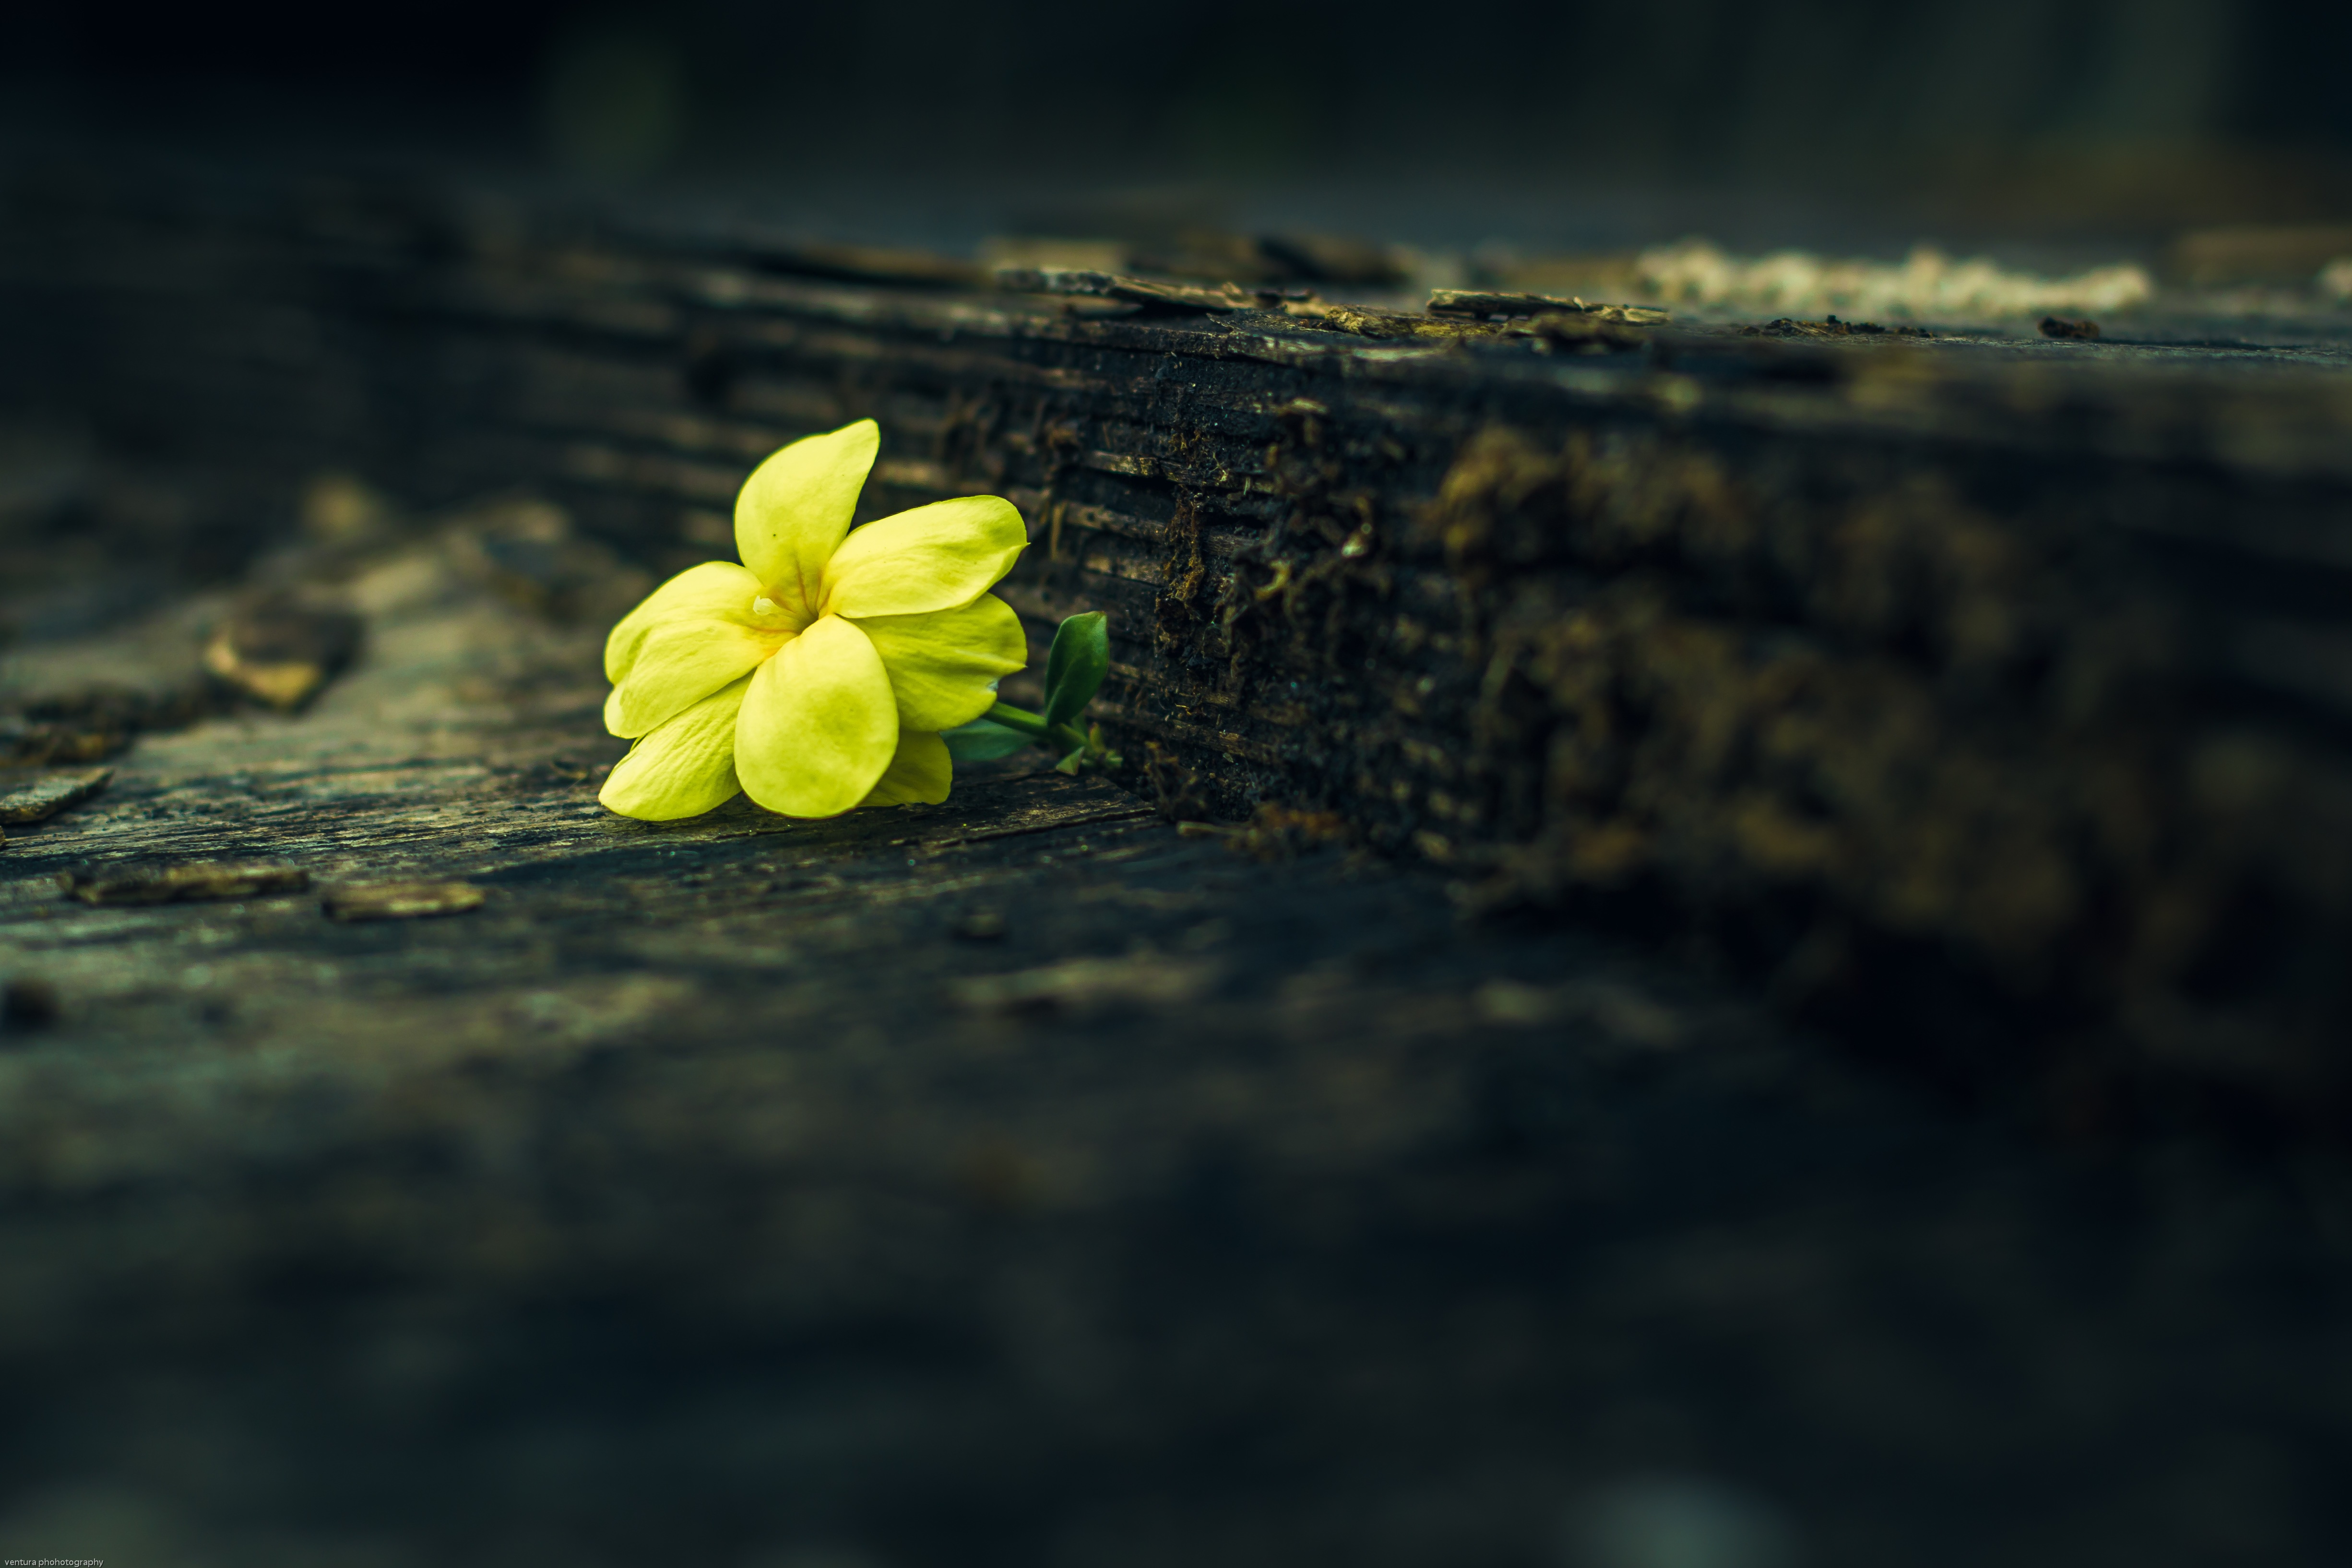
tree, nature, grass, blossom, light, plant, photography, sunlight, morning, leaf, flower, petal, floral, green, reflection, natural, autumn, darkness, yellow, flora, wildflower, close up, yellow flowers, macro photography, computer wallpaper